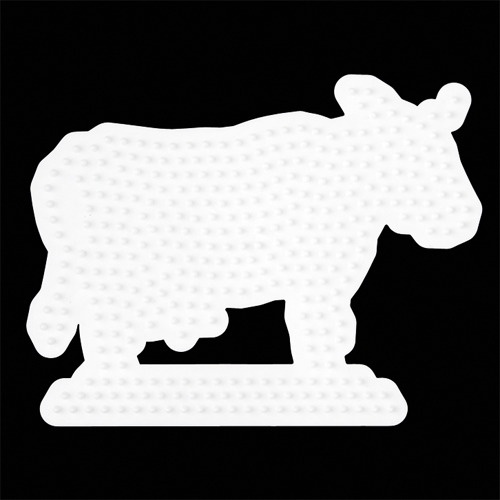
Hama Strijkkralen Grondplaat Koe Wit
Strijkkralen kun je in bijna elk gewenst patroon leggen en dan door middel van strijkpapier en een strijkijzer samensmelten. Maar daarvoor heb je natuurlijk wel een grondplaat nodig. Witte grondplaat in de vorm van een koe.
Brand: Hama Strijkkralen
Category: Arts & Entertainment > Hobbies & Creative Arts > Arts & Crafts > Art & Crafting Materials > Wick Tabs